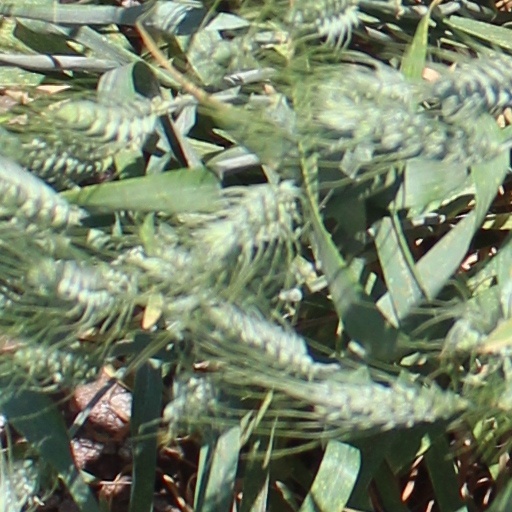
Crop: wheat